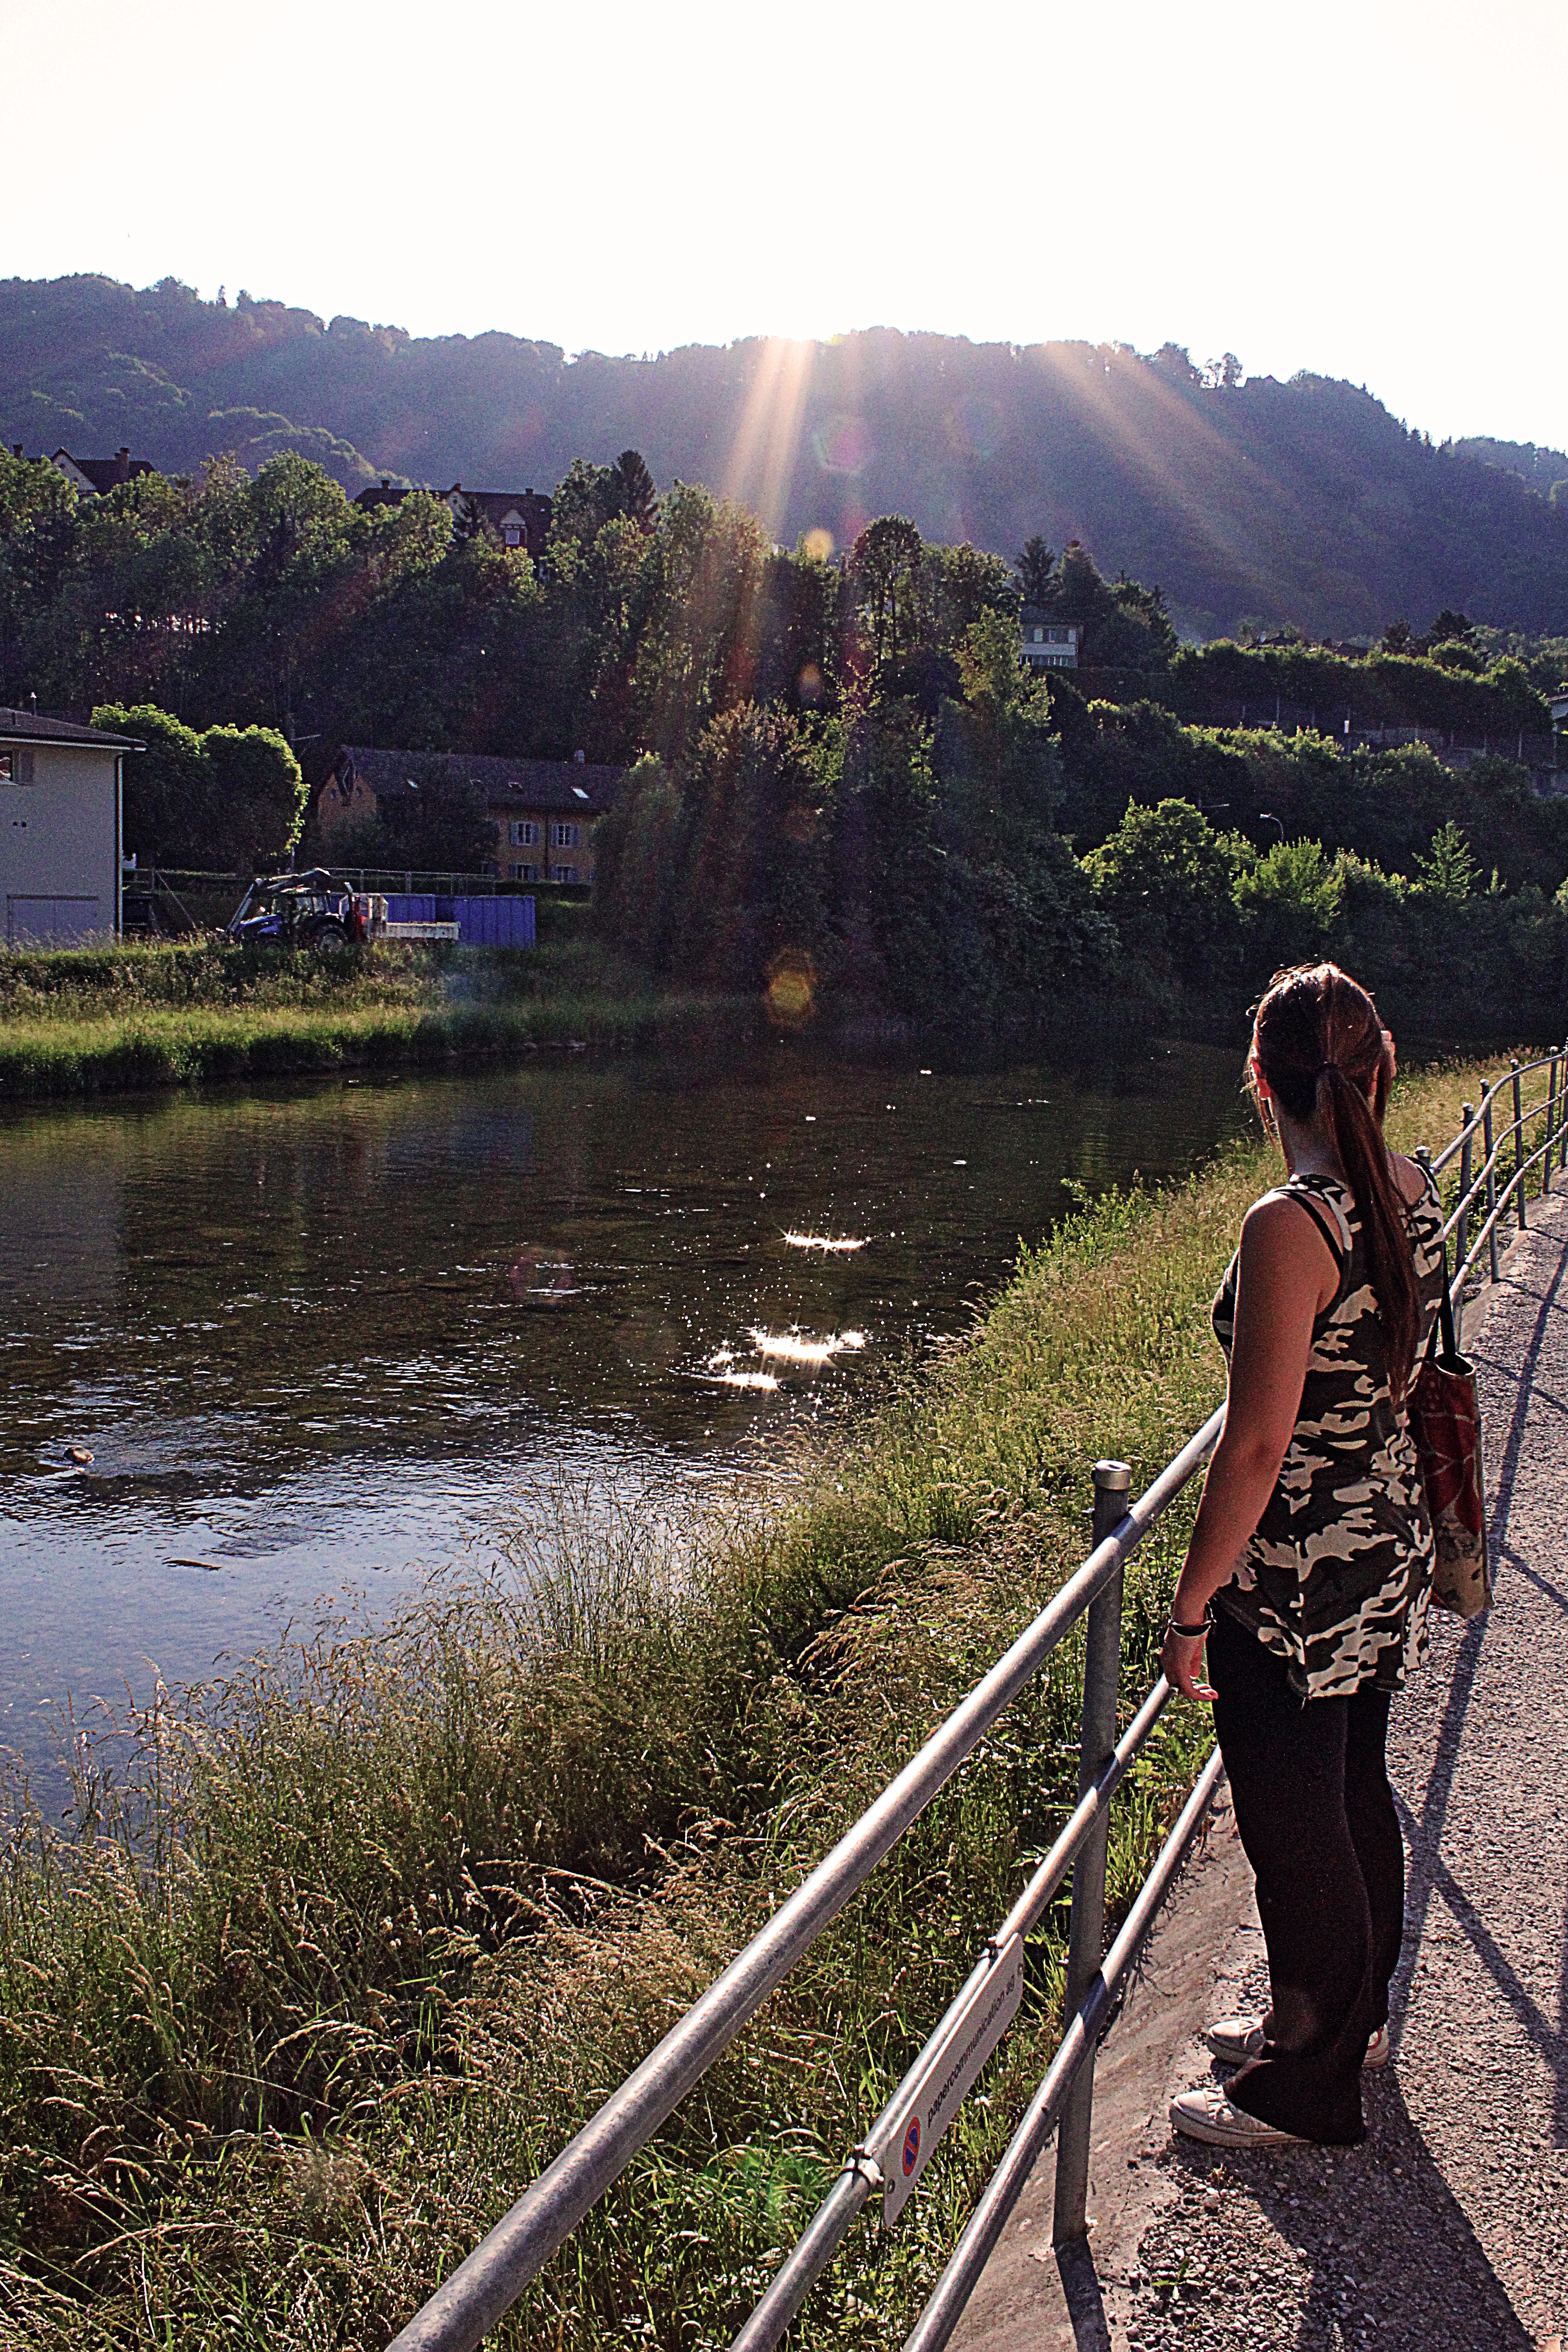
sea, water, walking, mountain, lake, river, vacation, tourism